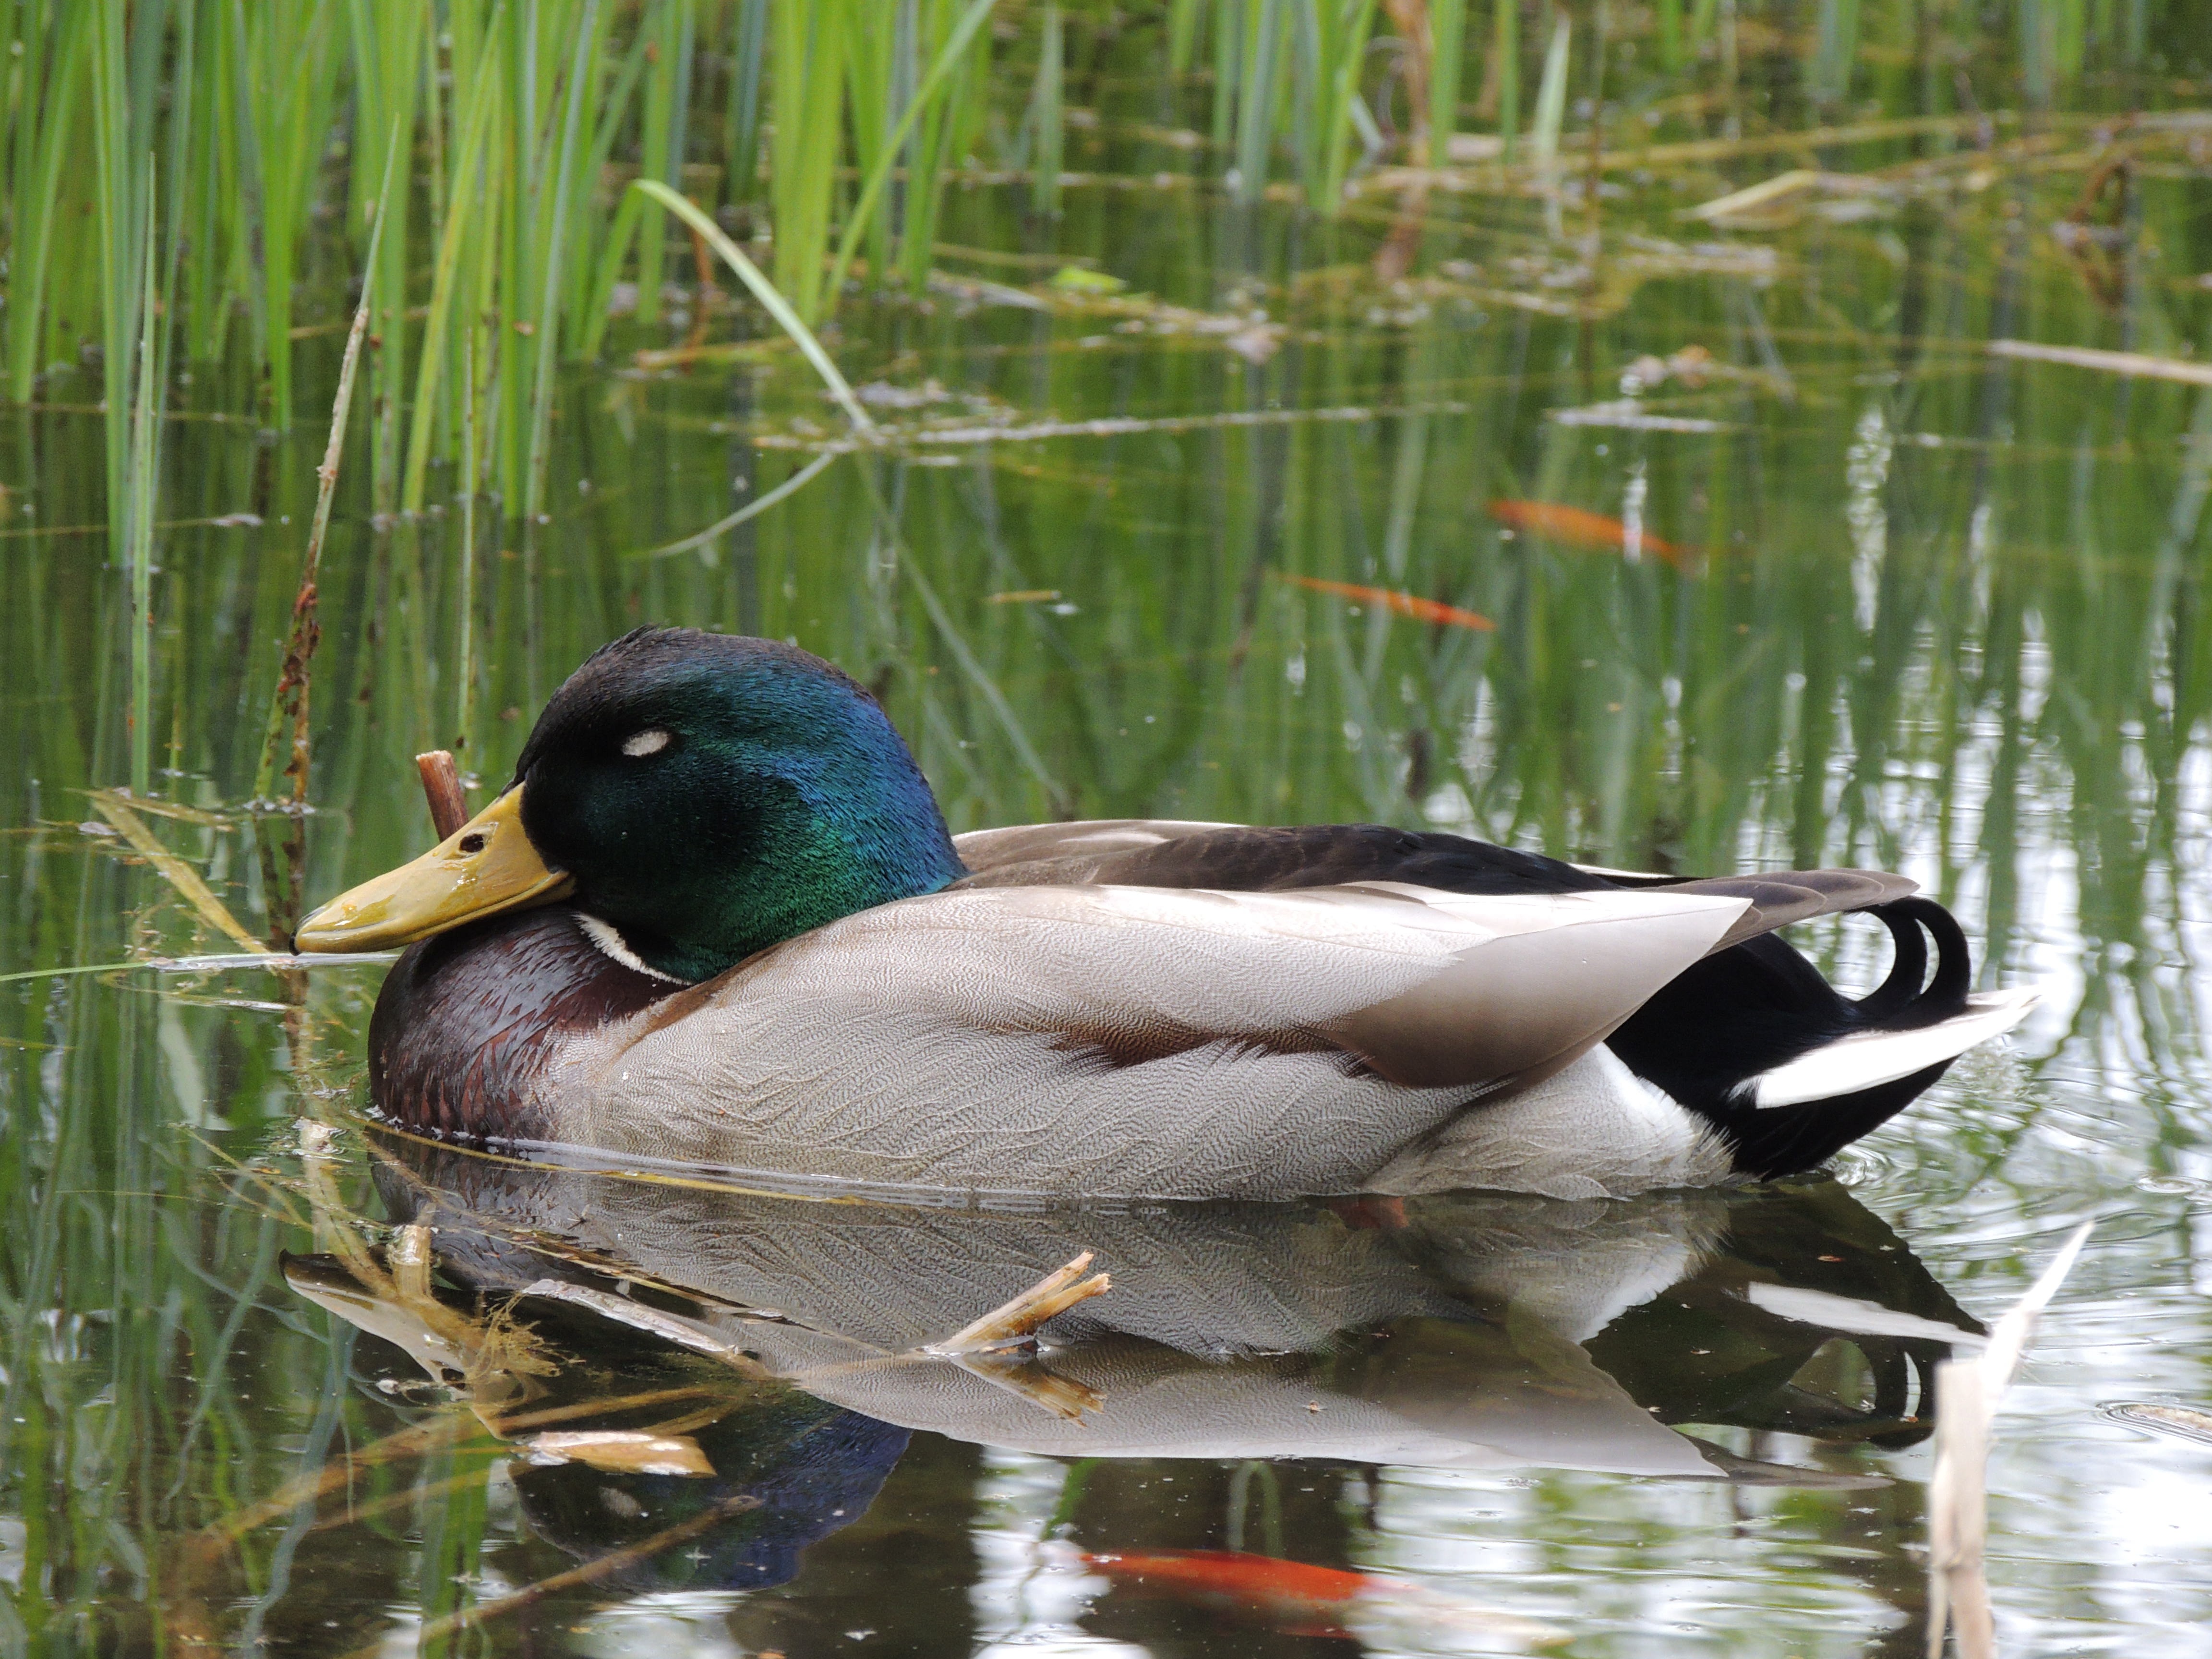
water, nature, bird, lake, pond, wildlife, beak, rest, fish, fauna, poultry, drake, sleep, duck, animals, vertebrate, waterfowl, water bird, animal world, mallard, canard, males, ducks geese and swans